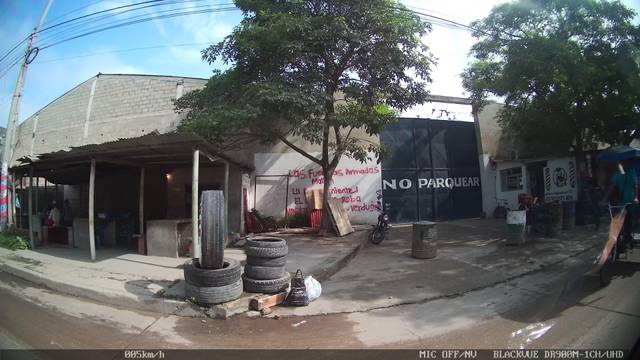
Region: Colombia
Coordinates: 10.947, -74.768